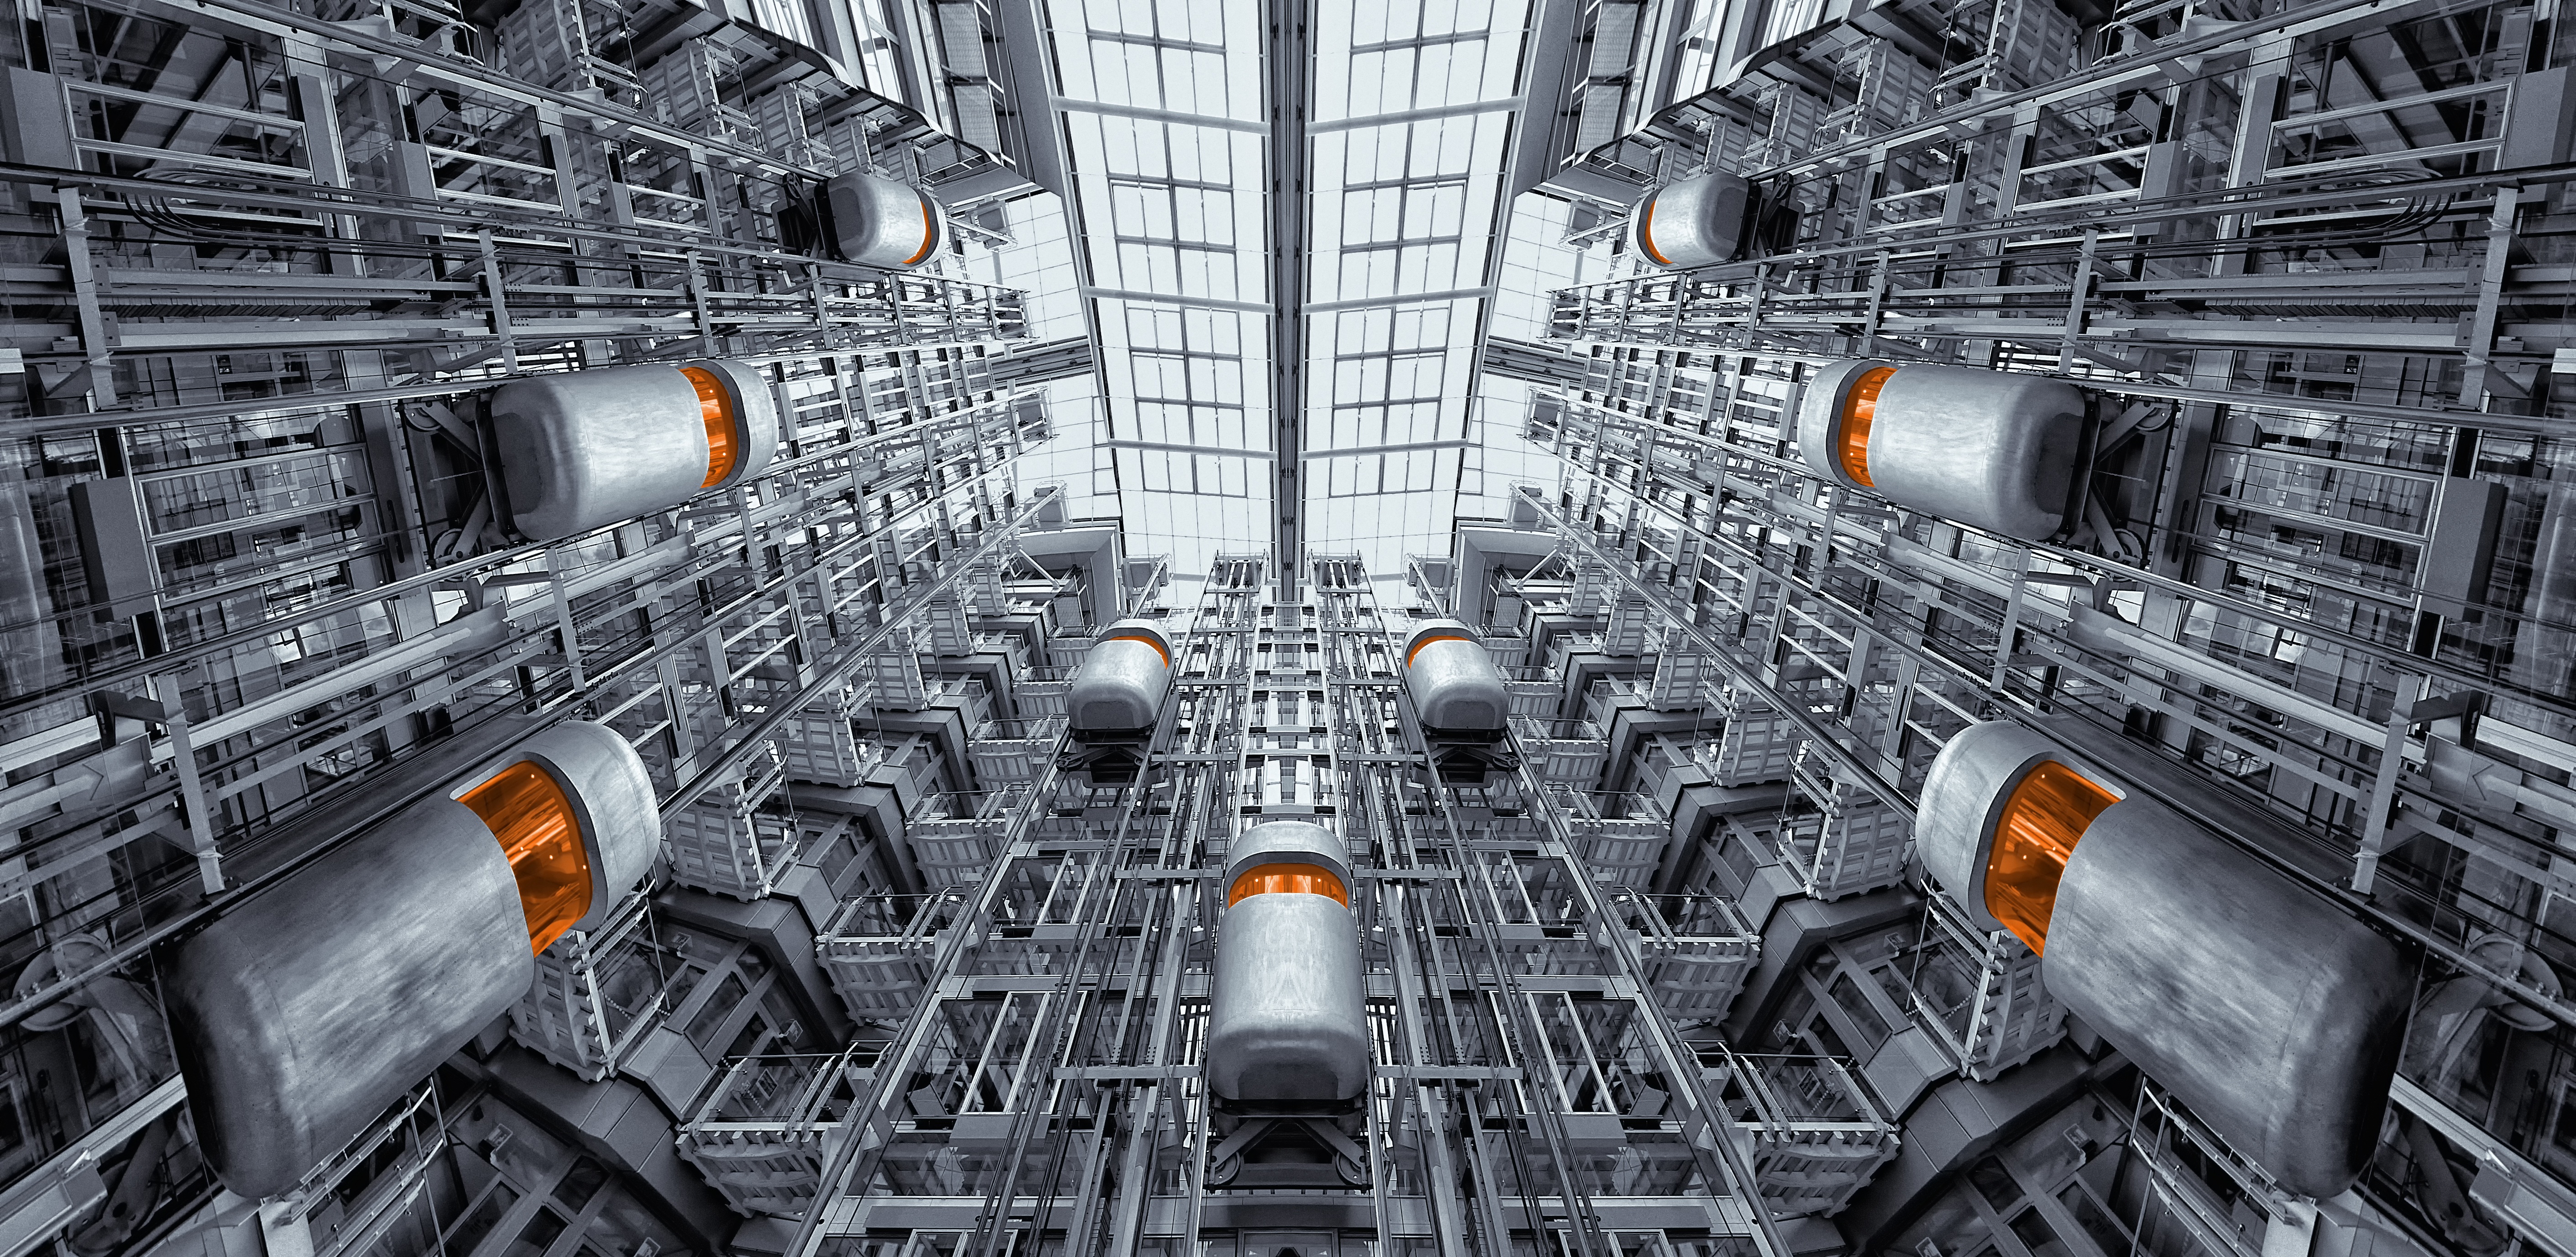
architecture, interior, building, factory, futuristic, lift, photoshop, berlin, elevator, metropolis, screenshot, color key, ludwig erhard haus, lifts, mass production